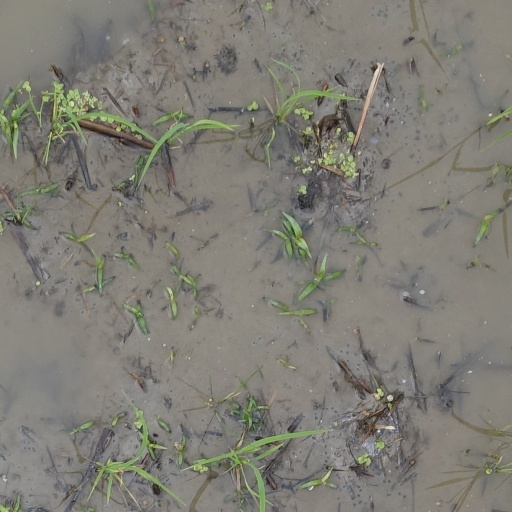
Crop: rice